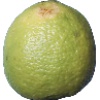
Label: Limes 1